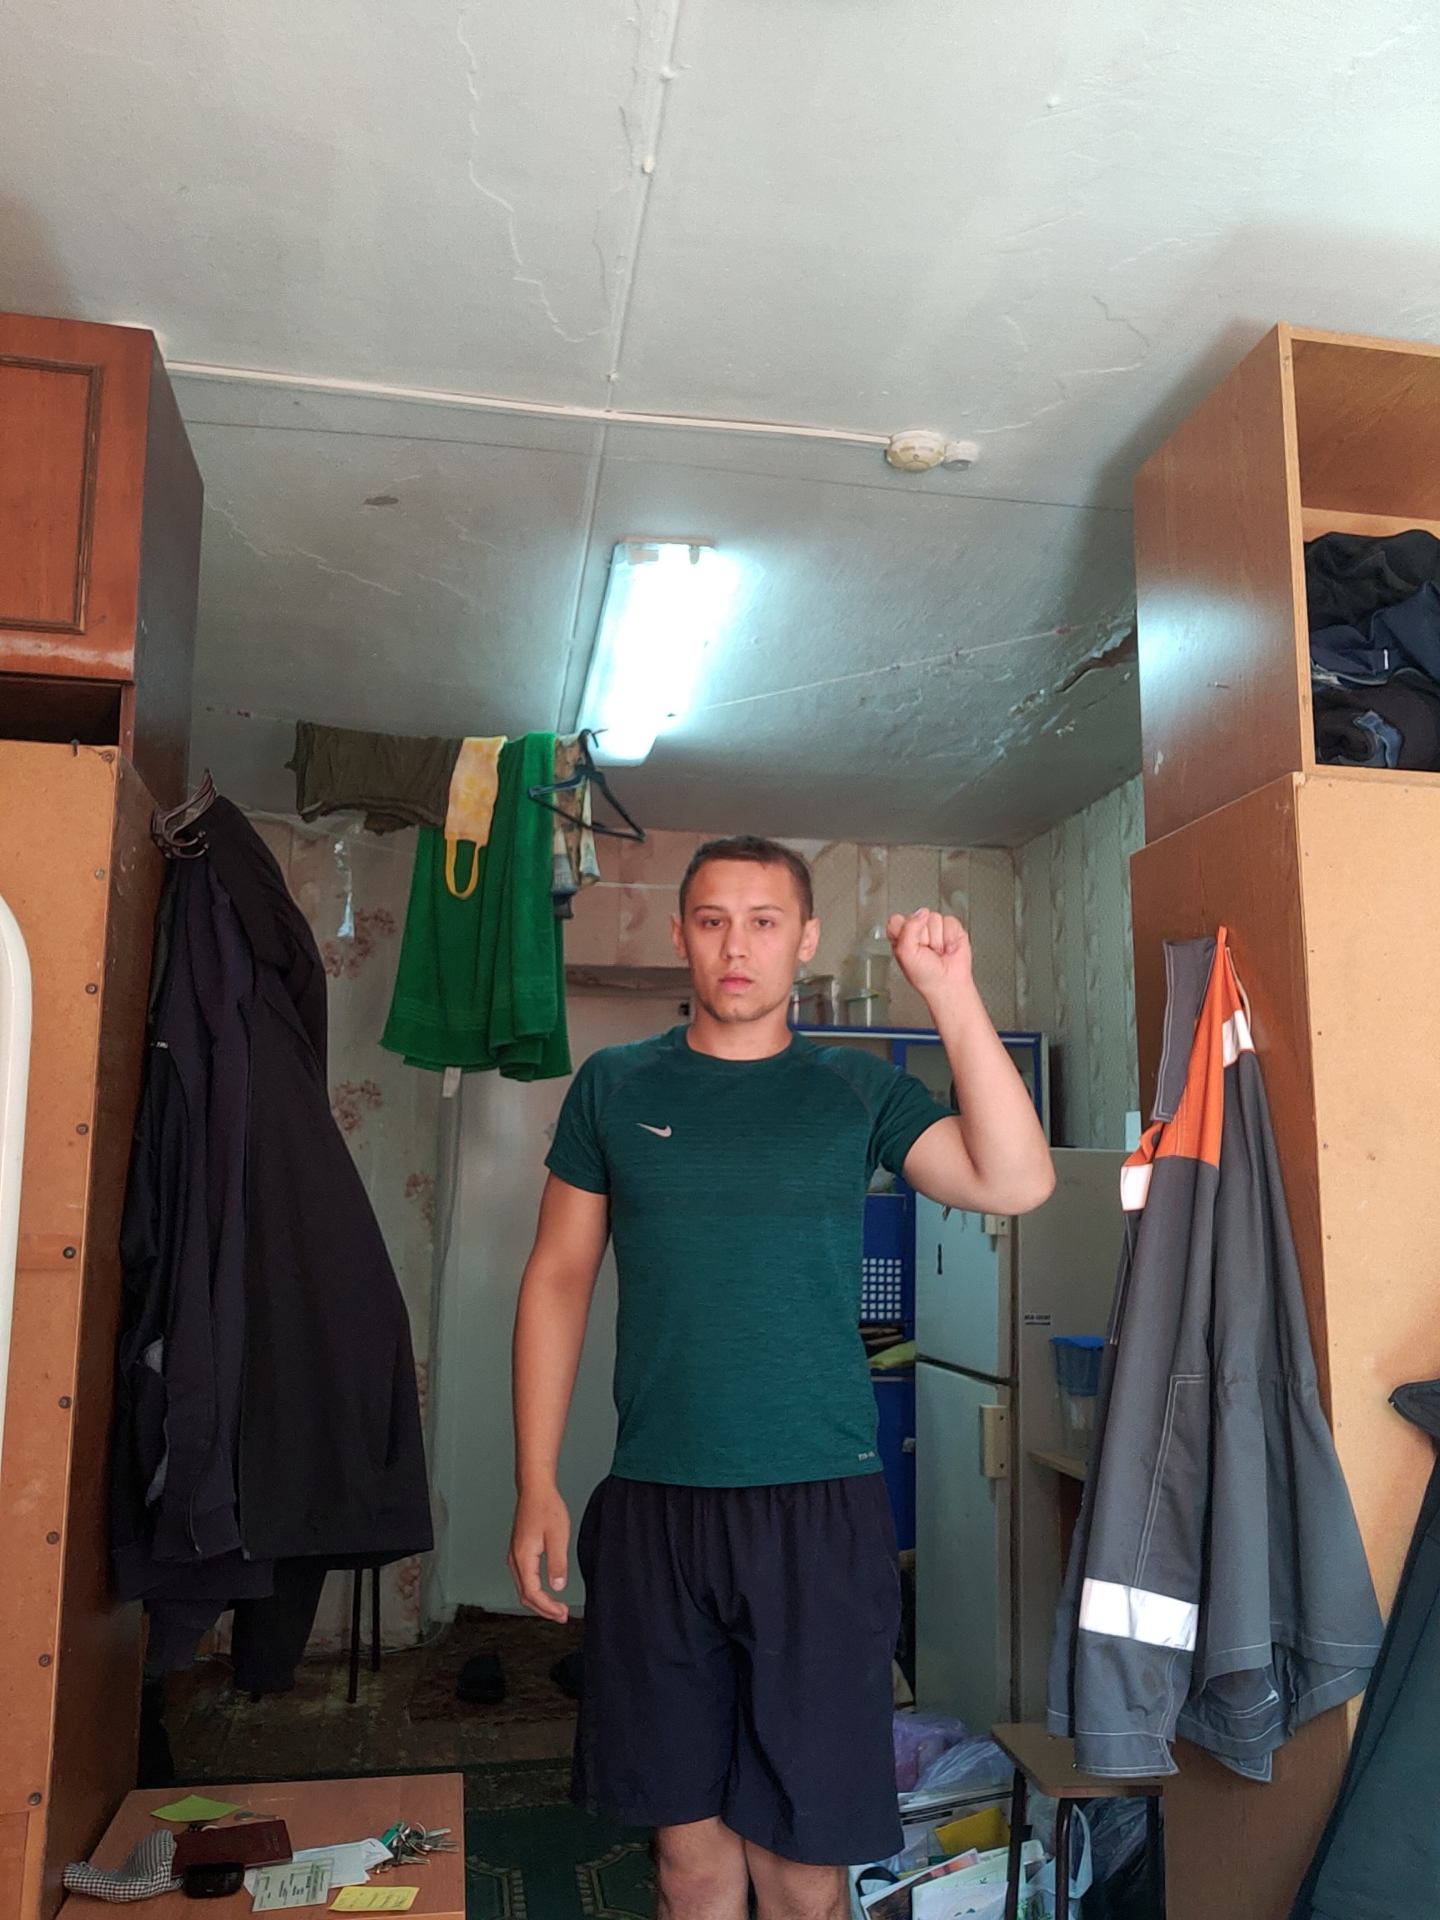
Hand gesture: fist